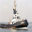
Label: ship